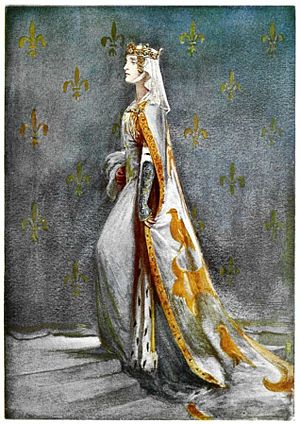
Anna af Bøhmen / Dronning af England
1300-tals dronningen til Richard 2. - Anna af Bøhmen - illustration af Percy Anderson for Costume Fanciful, Historical and Theatrical, 1906
Anna af Bøhmen var dronning af England som den første hustru til Kong Richard 2. Hun var medlem af Huset Luxemburg og var den ældste datter af Karl 4., den tysk-romerske kejser og konge af Bøhmen og hans fjerde hustru Elizabeth af Pommern. Hun døde i en alder af 28 år angiveligt af pest efter 12 års ægteskab. Hun var barnløs, og hendes død var en stor sorg for hendes mand.